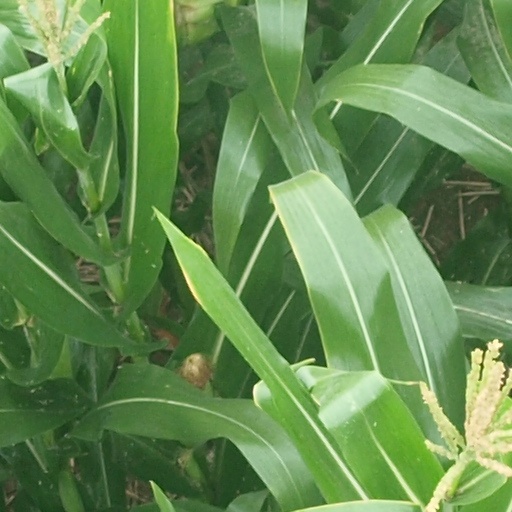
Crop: maize; corn